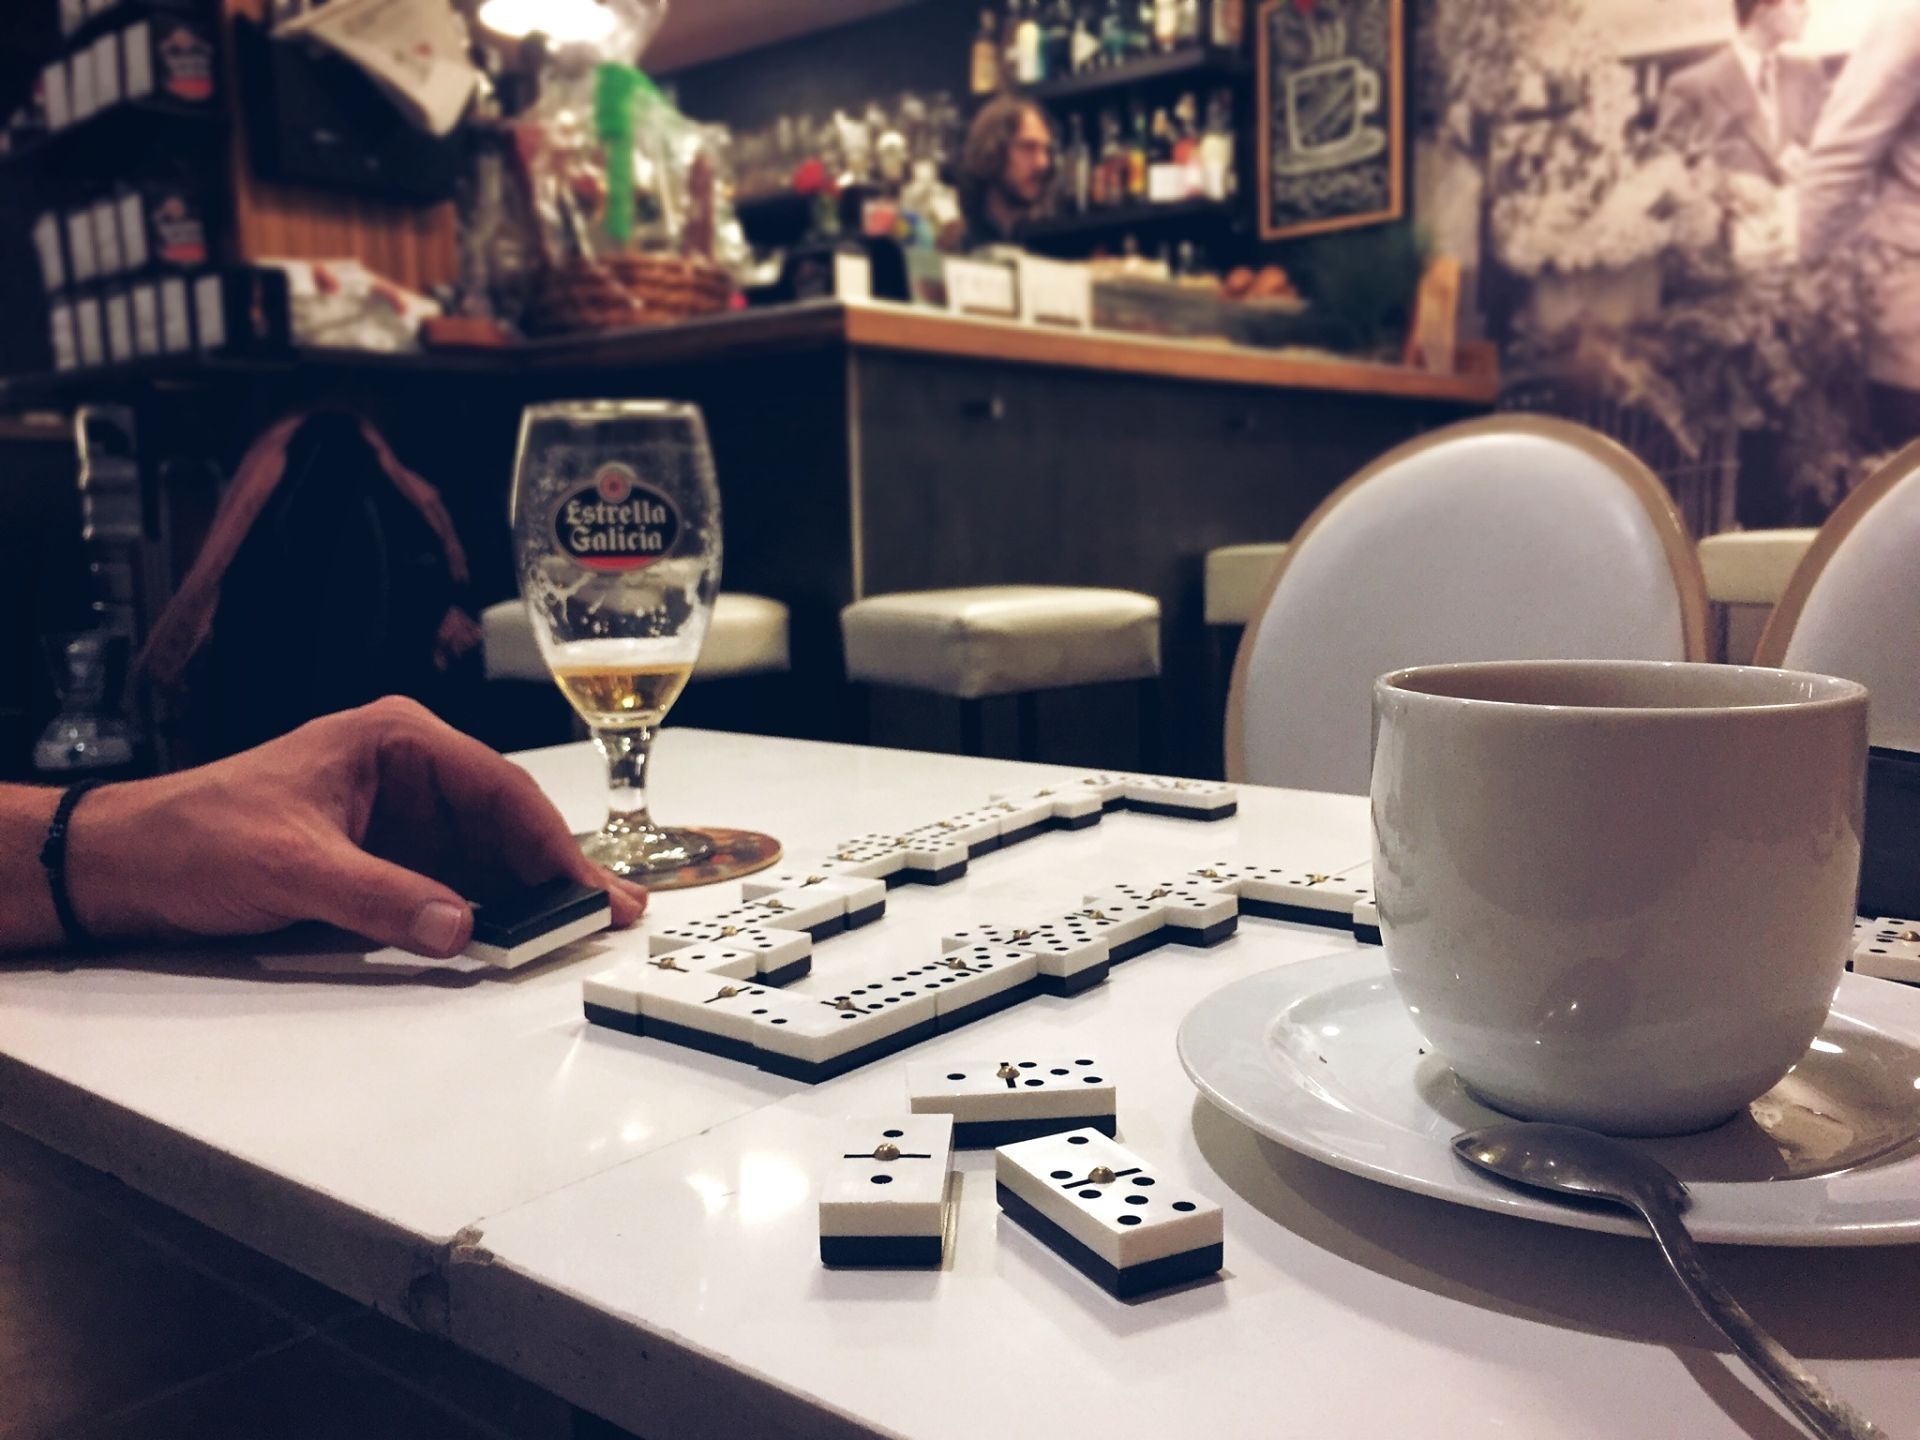
hand, table, coffee, game, restaurant, bar, meal, beer, art, design, domino